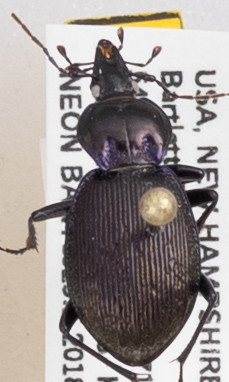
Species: Sphaeroderus stenostomus lecontei
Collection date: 2018-07-25
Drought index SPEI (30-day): -0.058
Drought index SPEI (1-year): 0.04
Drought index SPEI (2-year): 0.334